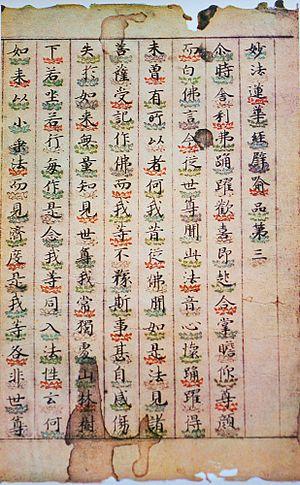
Le terme « Trésor national » est utilisé depuis 1897 pour désigner les biens culturels importants du Japon,